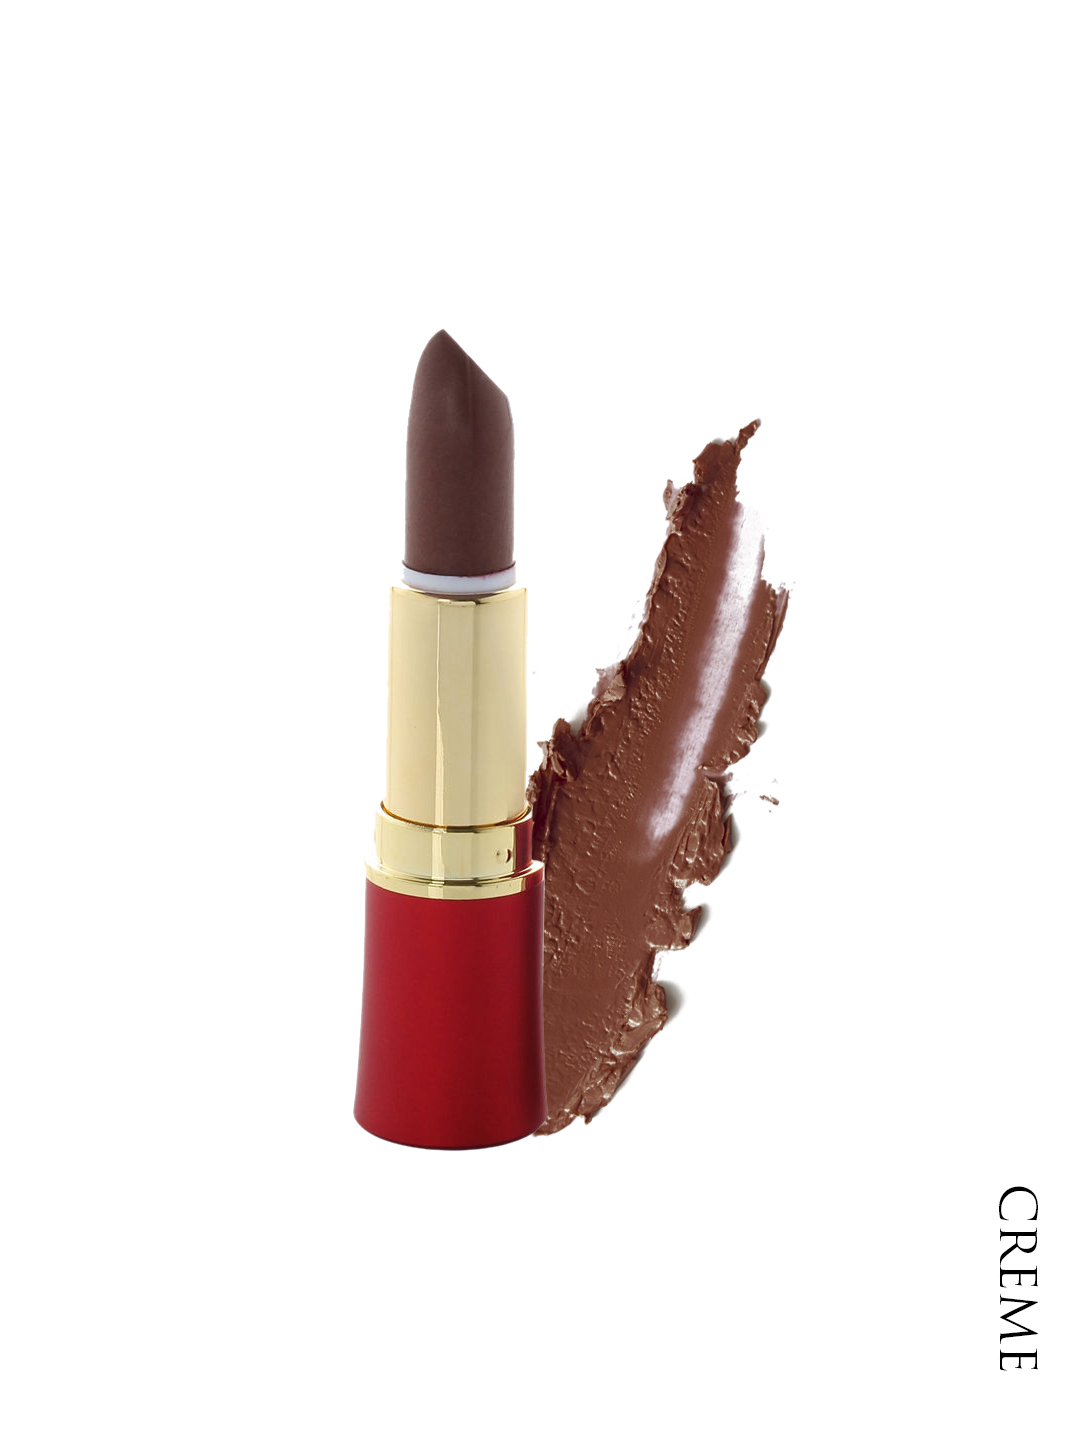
Lotus Herbals Moistpetals Raspberry Punch Lipstick 122
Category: Personal Care / Lips / Lipstick
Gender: Women
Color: Brown
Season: Spring 2017
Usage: Casual